Harpoceratinae

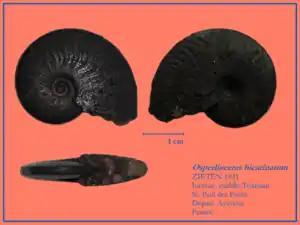
Osperleioceras bicarinatum

Sometimes, more genera is referred to this subfamily, as some authors does not recognize validity of subfamily Protogrammoceratinae. "Neolioceratoides", which has been included within Protogrammoceratinae and was also considered to be a synonym of "Lioceratoides" is now member of Hildoceratinae, which is reason why it is not listed below. This would include genera: